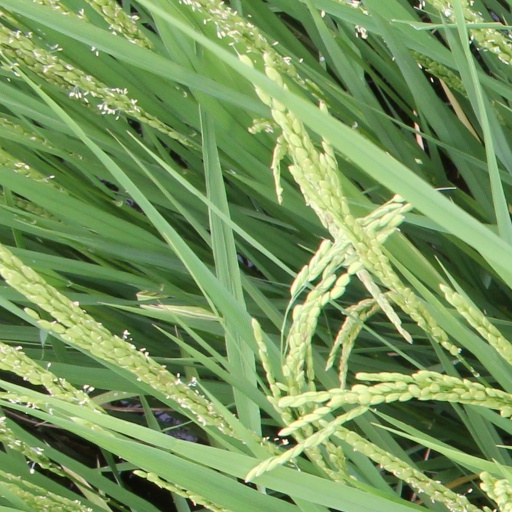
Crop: rice